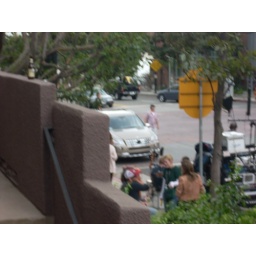
Eli Stone shot an episode outside our balcony in Burbank, turning the street into San Francisco for one day.